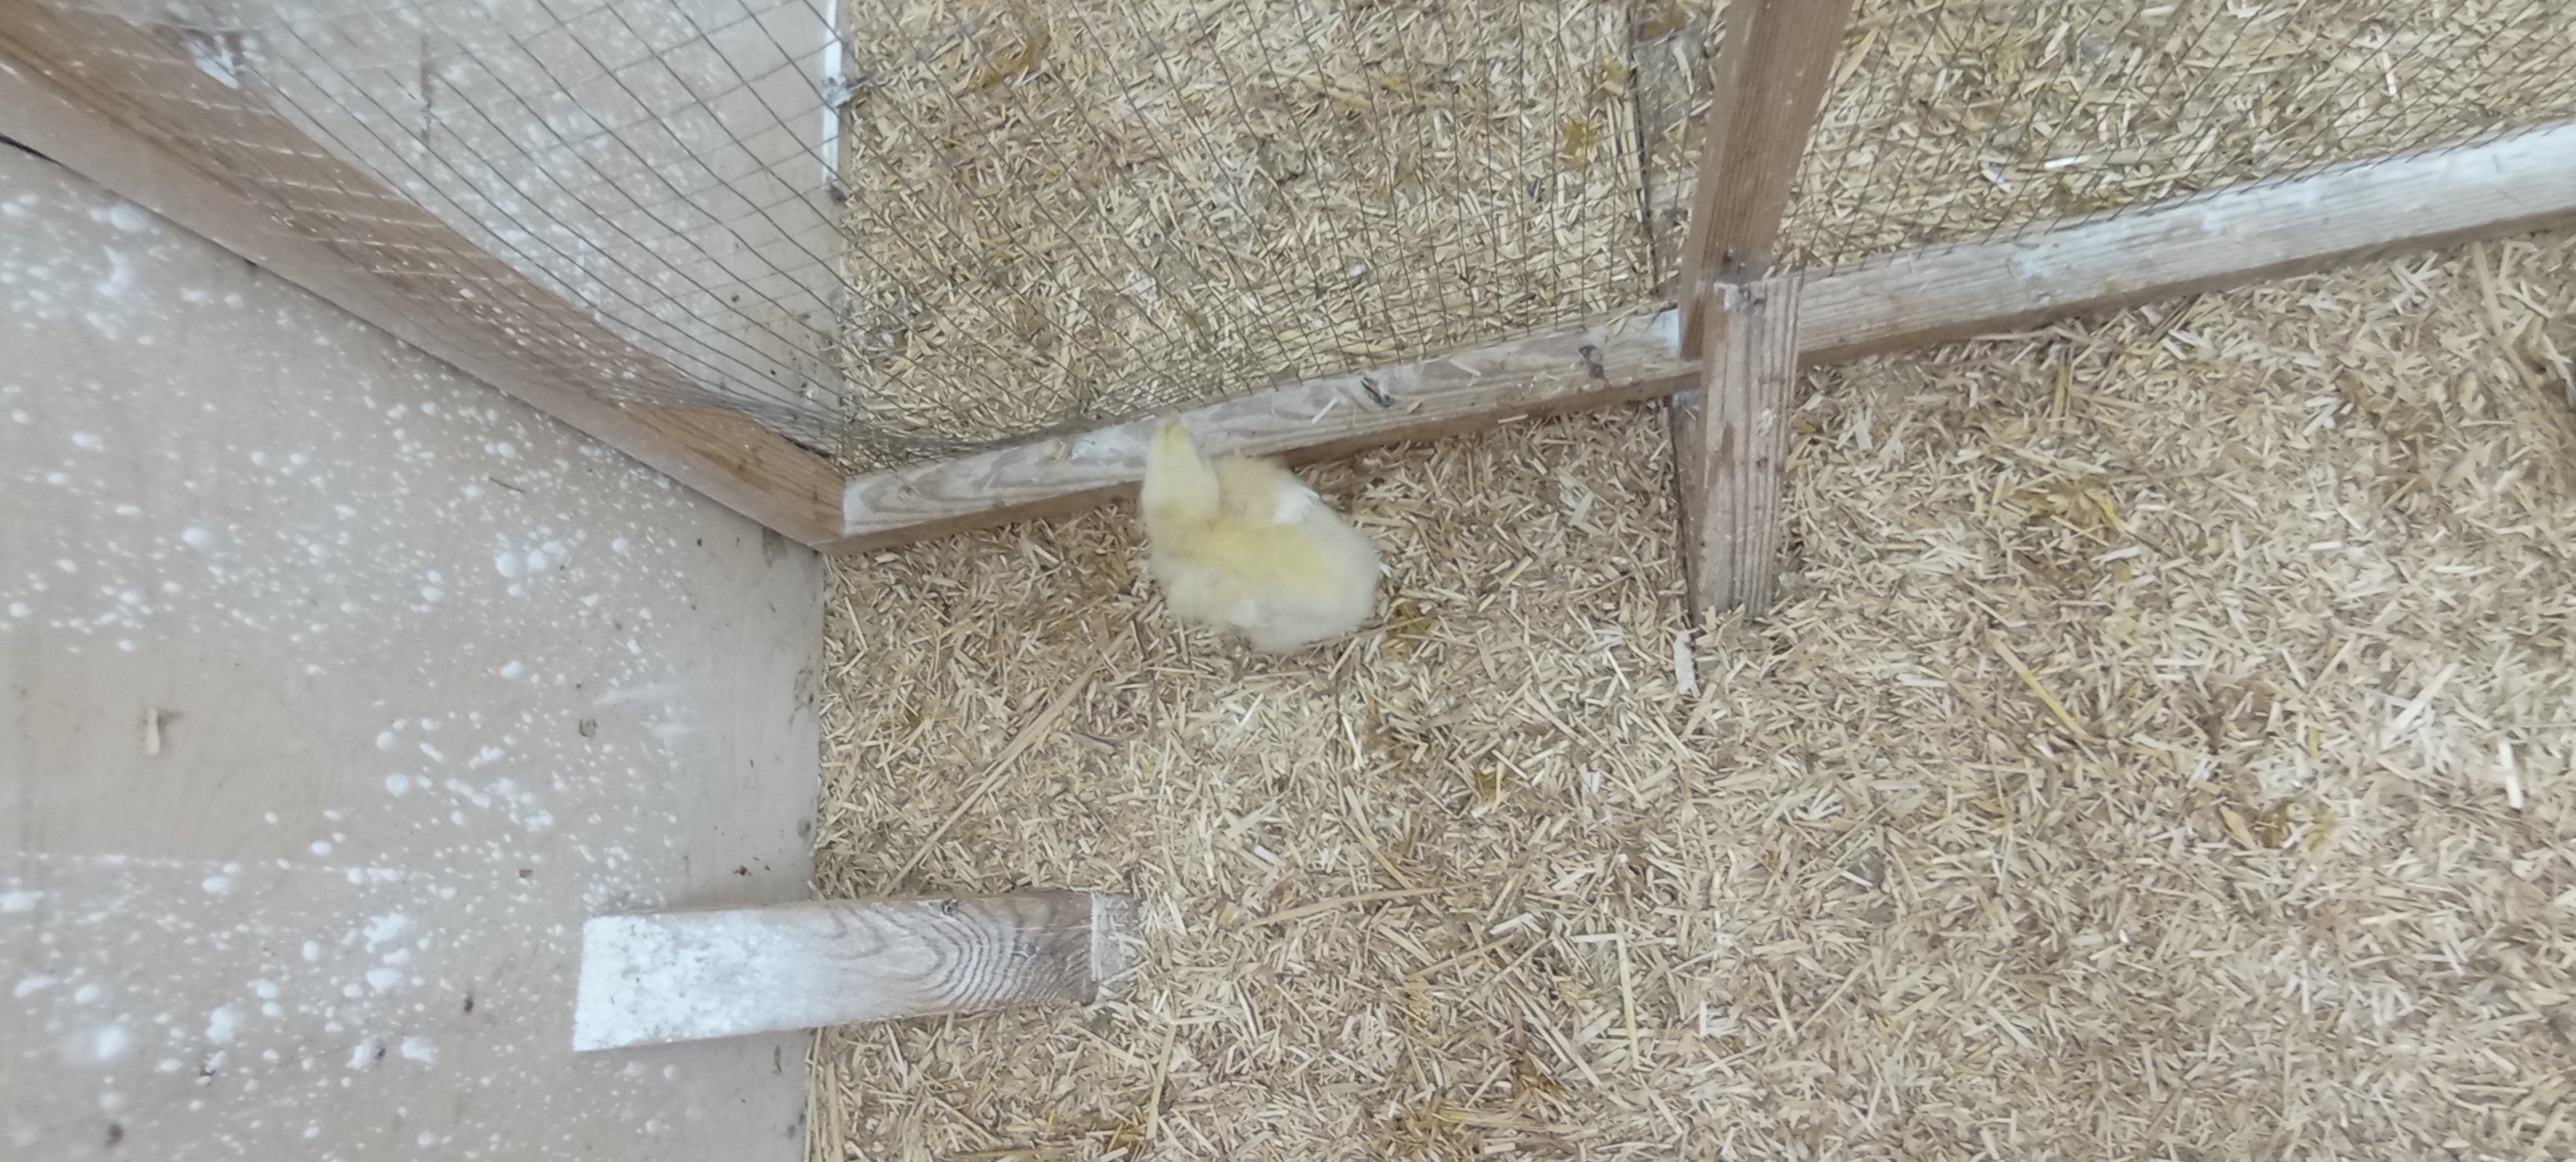
Weight: 186 g